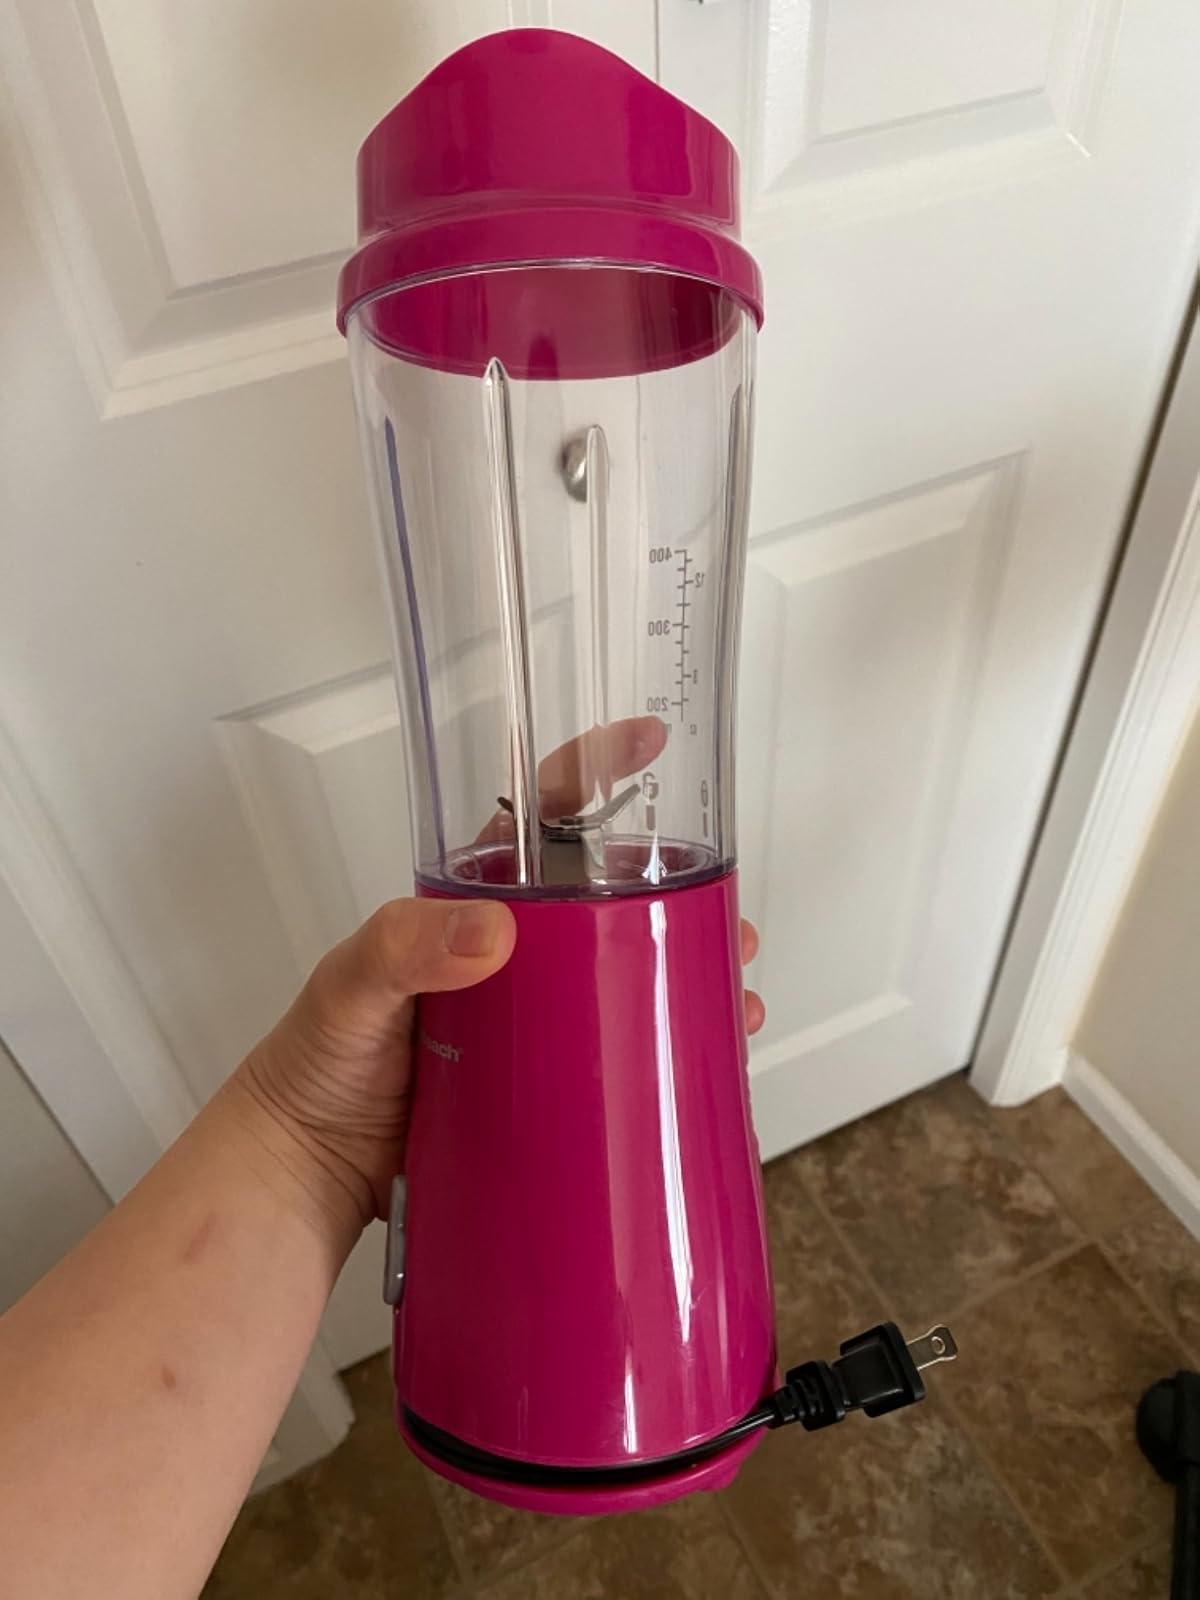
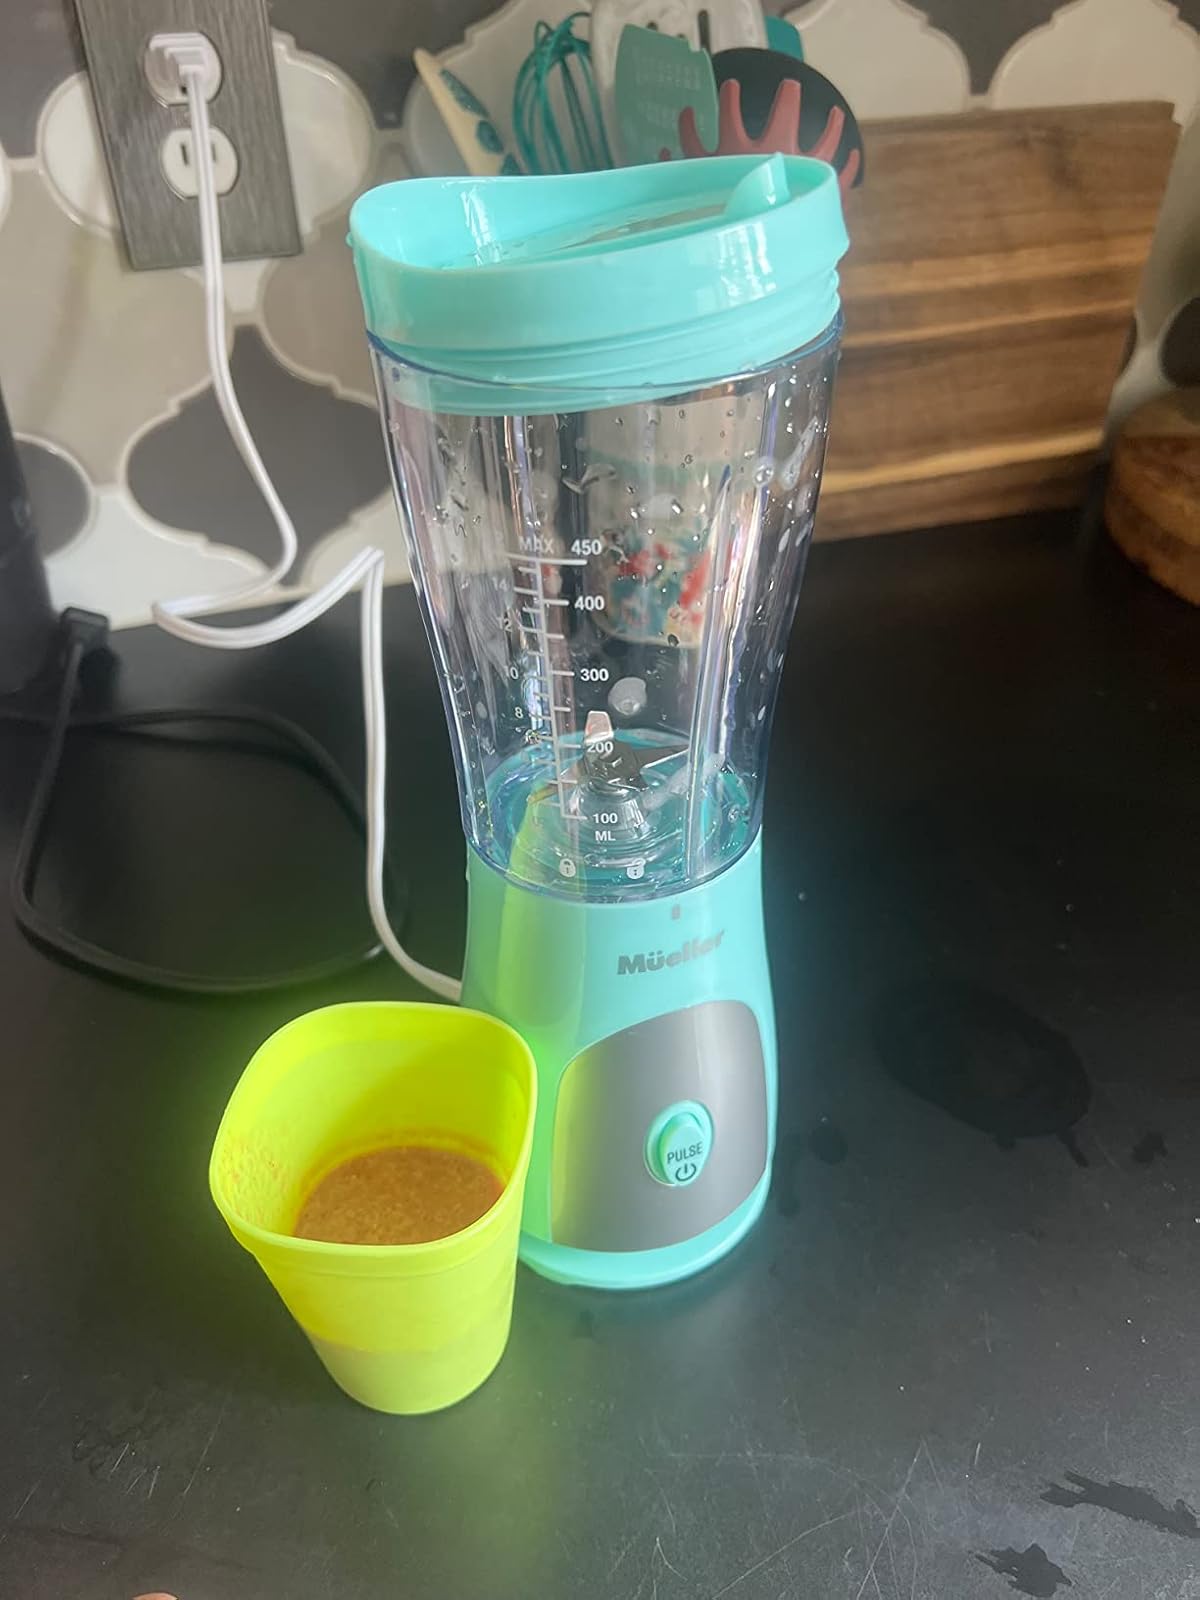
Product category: items_blender
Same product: no